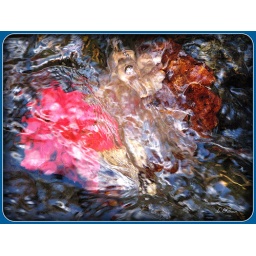
A red , golden and brown leaf were trapped in the rocks under the water in this small stream